Onsari Gharti Magar

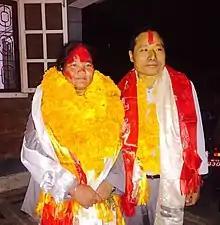
Magar with Barsaman Pun

Onsari Gharti Magar (Nepali: ओनसरी घर्तिमगर) is a Nepali communist politician and current parliamentarian. She was the first female Speaker of the Parliament of Nepal. She was elected unopposed as Speaker on October 16, 2015.